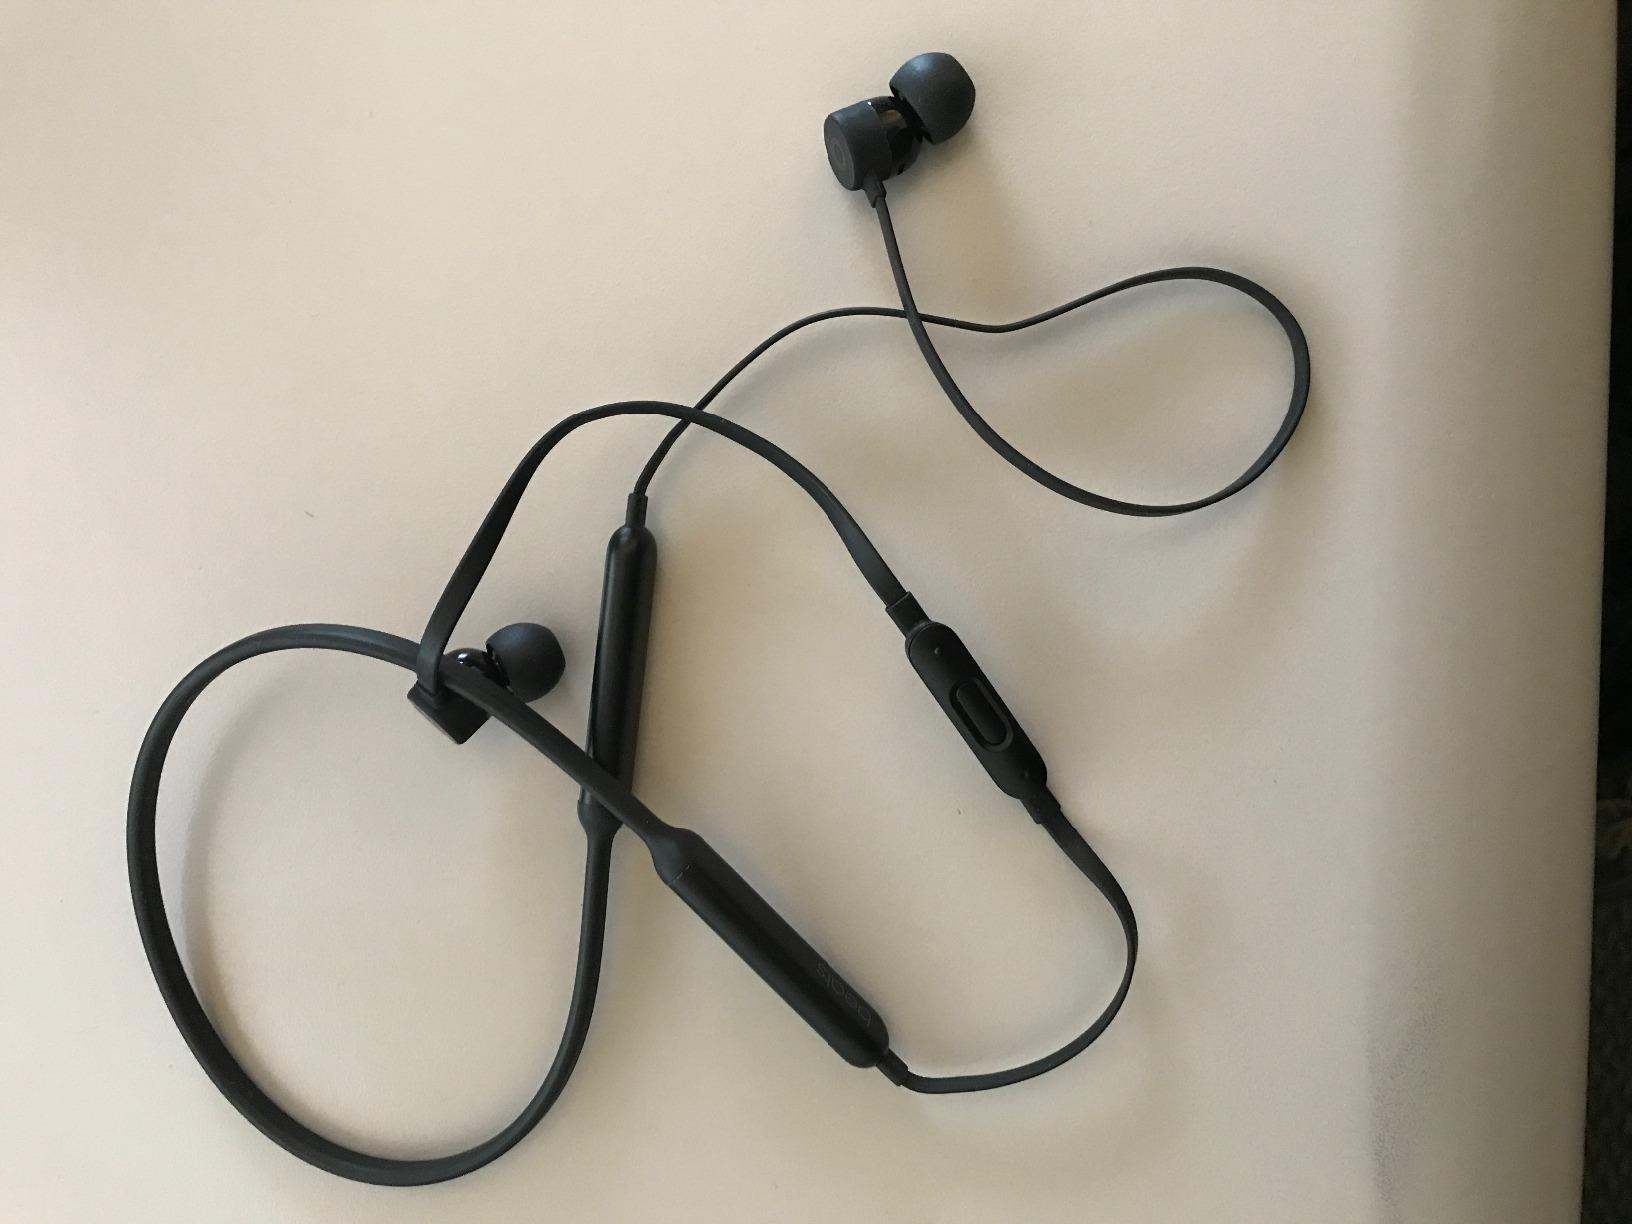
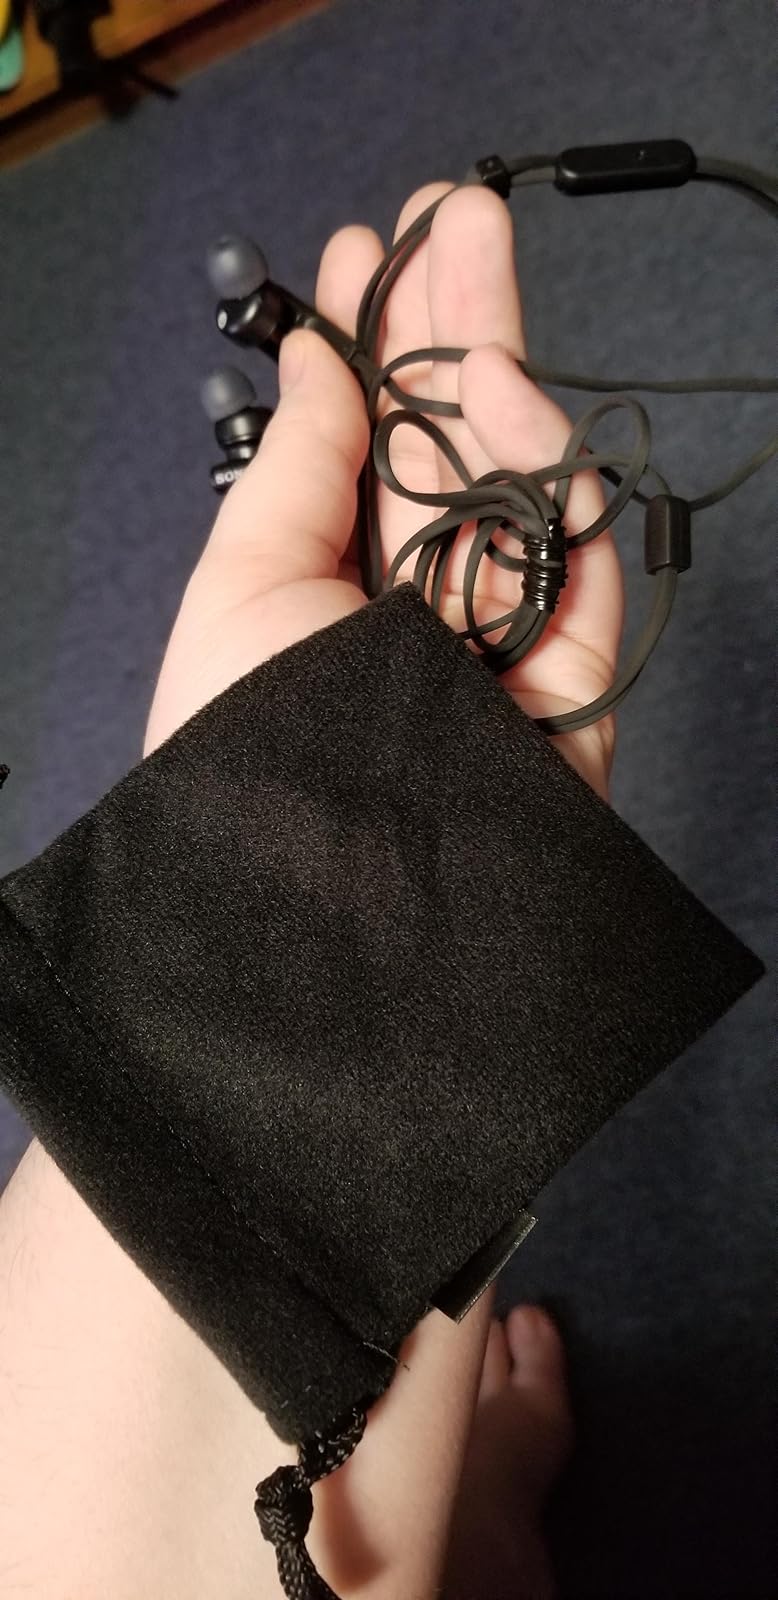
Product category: headphones
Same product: no